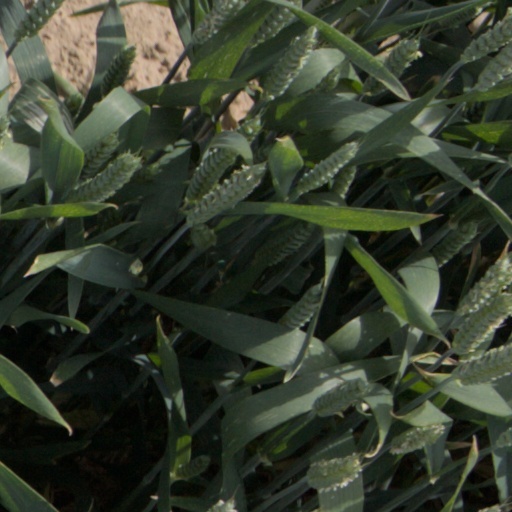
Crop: wheat